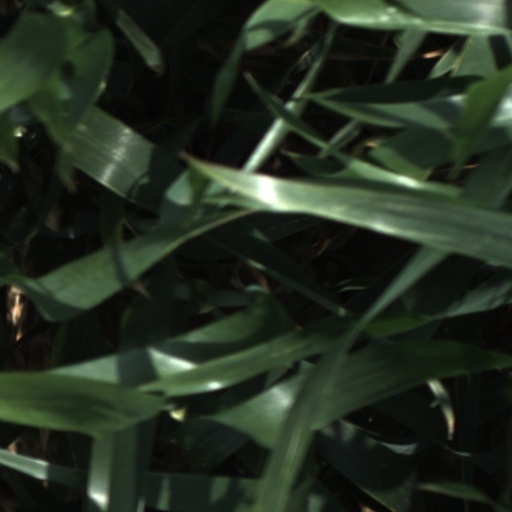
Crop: wheat